Belzec extermination camp

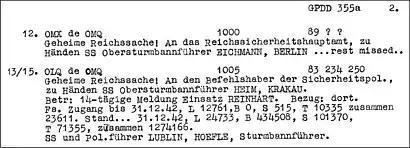
This document, the so-called Höfle Telegram, confirms 434,508 Jews were murdered at Bełżec in 1942.

The crucial piece of evidence came from the declassified Höfle Telegram sent to Berlin on 11 January 1943 by Operation Reinhard's Chief of Staff Hermann Höfle. It was published in 2001 by Stephen Tyas and Peter Witte. The radio telegram indicated that 434,508 Jews were deported to Bełżec through 31 December 1942 based on numbers shared by the SS with the state-run . The camp had ceased to operate for mass-murder by then. The clean-up commando of up to 500 prisoners remained in the camp, disinterring the bodies and burning them. The "Sonderkommando" was transported to Sobibor extermination camp around August 1943 and murdered on arrival. "In our view," wrote Pohl & Witte in 2001, "there is no evidence to justify a figure higher than that of 600,000 victims."